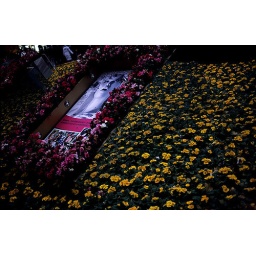
Commercial picture of a pretty girl in the flower bed in center CBD, Chong Qing, China, 2009.